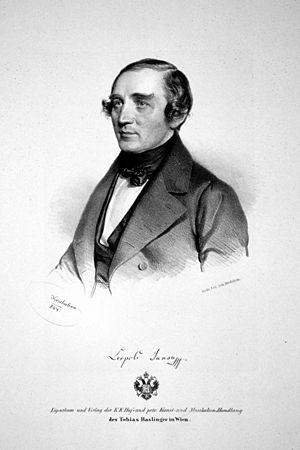
Leopold Jansa est un violoniste, compositeur et professeur bohémo-autrichien. Il est particulièrement connu pour ses compositions de musique de chambre et pour violons.